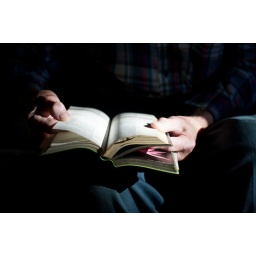
My grandfather looking up the lady slipper (indian moccasin)The light coming in the window illuminated his hands and book beautifully.